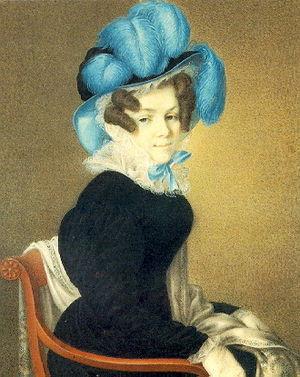
Karl Friedrich Fuchs, né le 18 septembre 1776 à Herborn dans la principauté d'Orange-Nassau et mort le 24 avril 1846 à Kazan, est un botaniste, ethnographe, historien, archéologue, professeur de médecine et numismate allemand qui devint sujet de l'Empire russe. Il fut professeur, puis recteur de l'université de Kazan de 1823 à 1827. C'est le fondateur du jardin botanique de Kazan.